Shareek 2

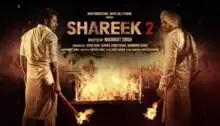
Official poster

Shareek 2 is a 2022 Punjabi drama film, produced under the banner of Ohri Productions, White Hill Studios & Thind Motion Films.